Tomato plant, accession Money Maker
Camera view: vertical (180 deg); turntable rotation: 0 degrees
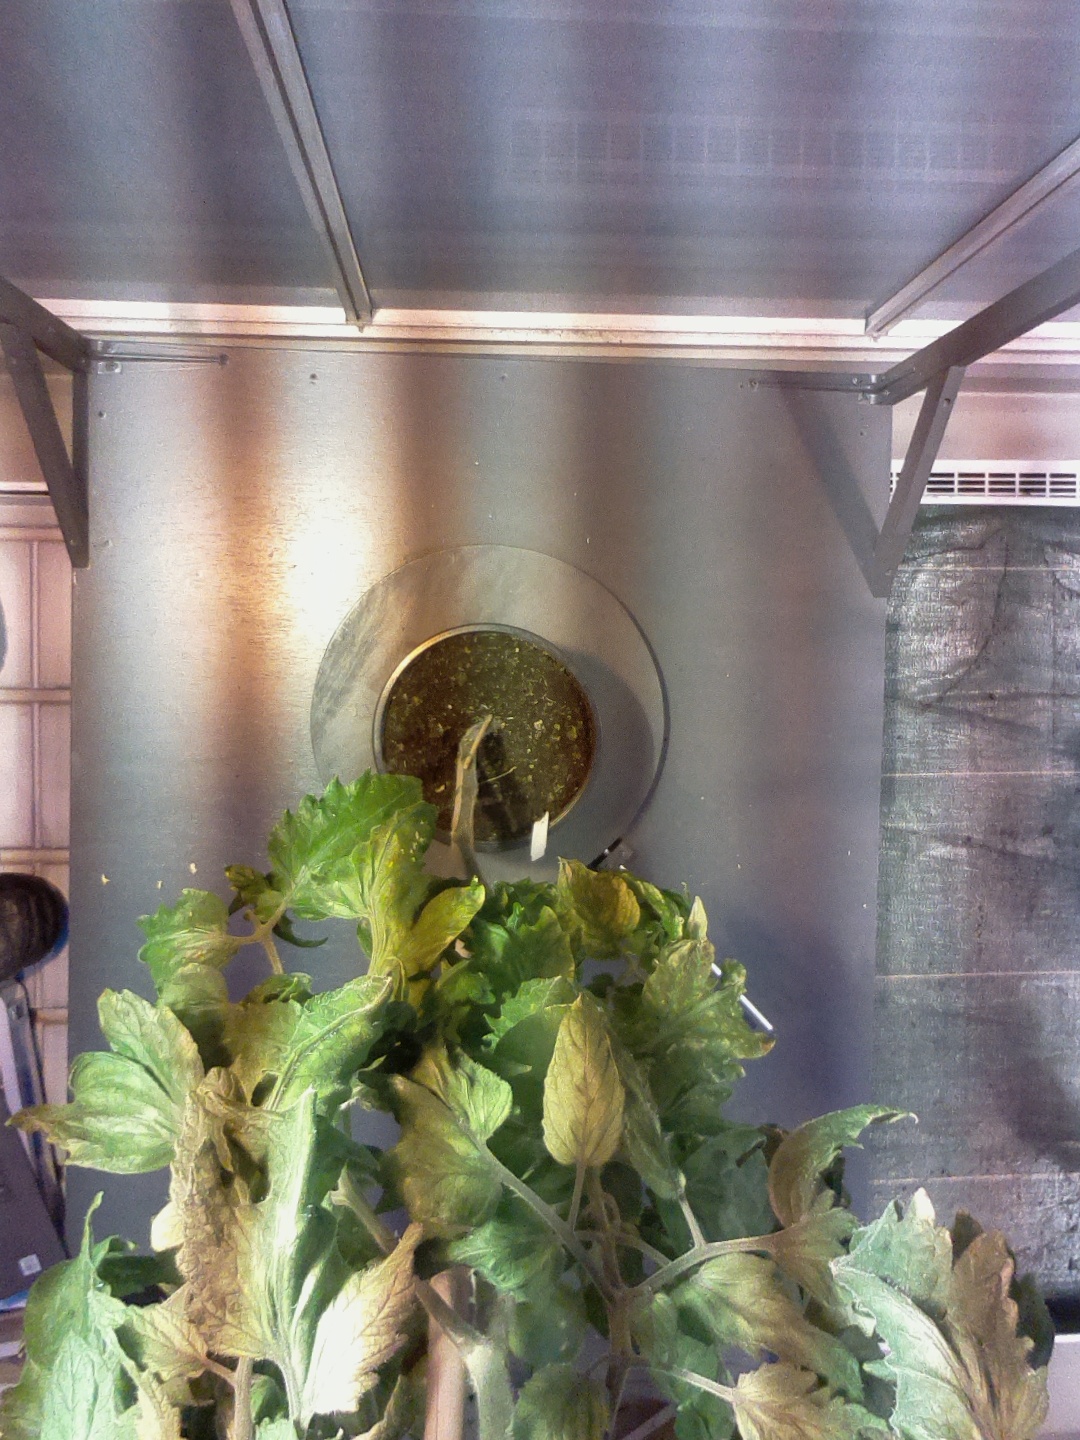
BBCH growth stage 76: 60%-70% of final fruit size